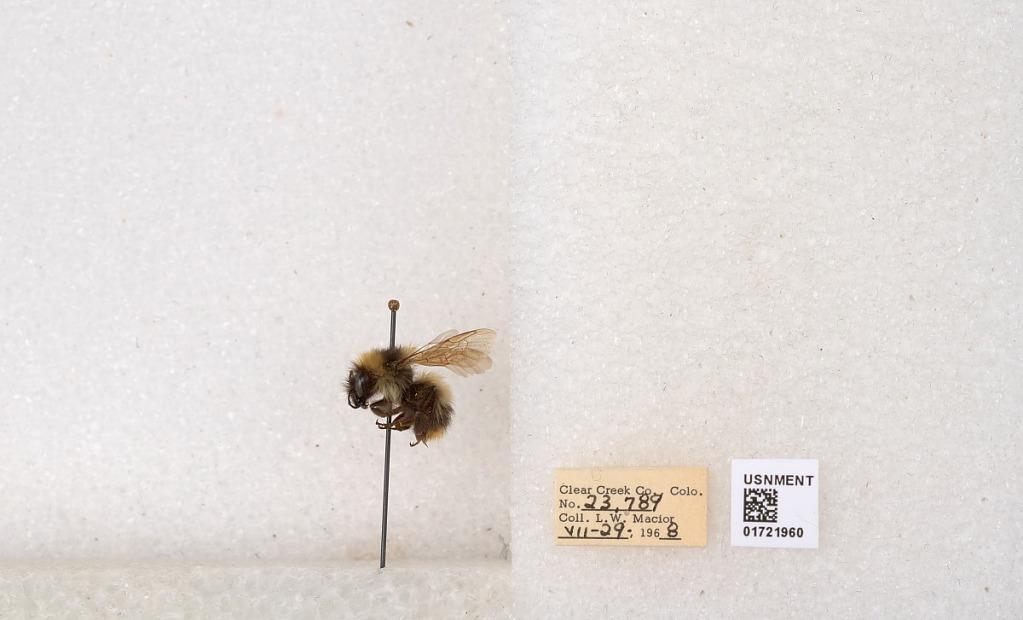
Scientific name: Bombus kirbyellus
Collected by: L. Macior
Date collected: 1968-7-29
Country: United States
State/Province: Colorado
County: Clear Creek
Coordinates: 39.6891, -105.644